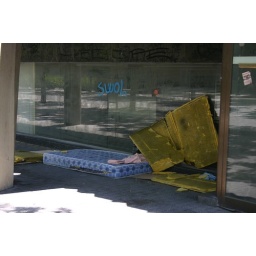
The home of a homeless person under the shade of a huge high rise office block in Barcelona.